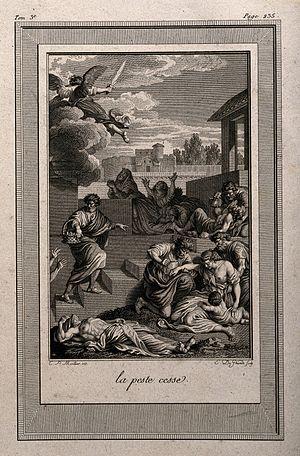
Clément-Pierre Marillier est un dessinateur et graveur en taille-douce et à l'eau-forte français né à Dijon le 20 juin 1740. Il vécut rue Saint-Jacques à Paris puis se retira dans sa propriété de Boissise-la-Bertrand, dans l'arrondissement de Melun, où il est mort le 11 août 1808.